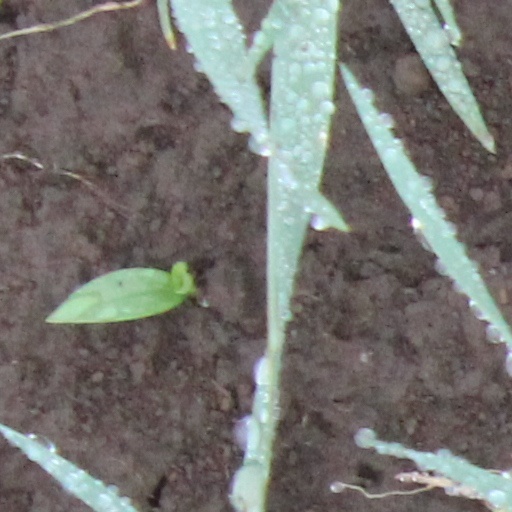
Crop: wheat